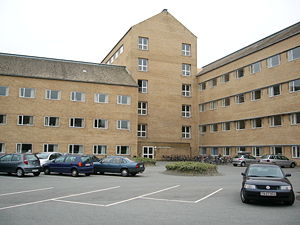
Institut for Fysik og Astronomi (Aarhus Universitet)
Institut for Fysik og Astronomi, 2006.
Institut for Fysik og Astronomi er et institut under fakultetet "Science and Technology" ved Aarhus Universitet.